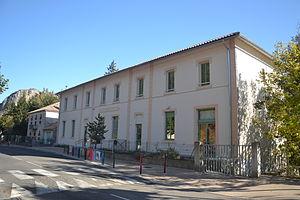
école communale de Séderon
Séderon est une commune française située au sud-est du département de la Drôme et dans la région Auvergne-Rhône-Alpes. La commune fait partie du Parc naturel régional des Baronnies provençales créé en 2014.